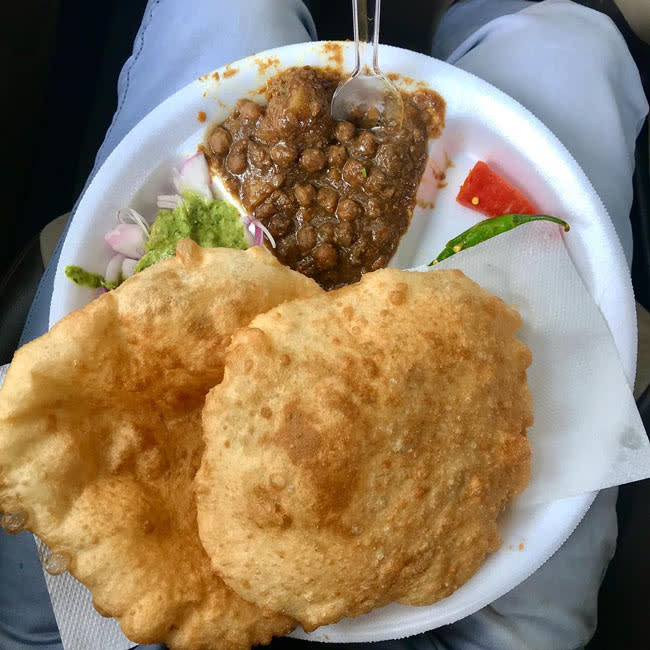
Dish: chole_bhature